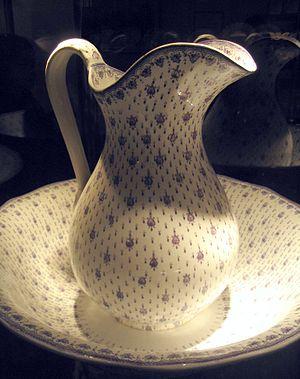
Broc et bassine en faïence à décor imprimé, Creil-Montereau. Musée Gallet-Juillet. Creil, France.
Un service de toilette est un ensemble d'éléments assortis destinés à la toilette et quelquefois à sa parure.